Dhee (film)

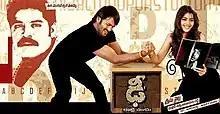
Film poster

Dhee (alternatively spelled as Dee) is a 2007 Indian Telugu-language action comedy film directed by Srinu Vaitla and produced by Siri Venkateswara Films. The film stars Vishnu Manchu and Genelia while Srihari and Brahmanandam play supporting roles.